Gyroelongated pyramid

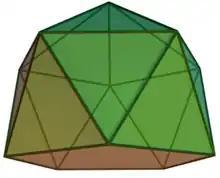
Example pentagonal form

In geometry, the gyroelongated pyramids (also called "augmented antiprisms") are an infinite set of polyhedra, constructed by adjoining an pyramid to an antiprism.